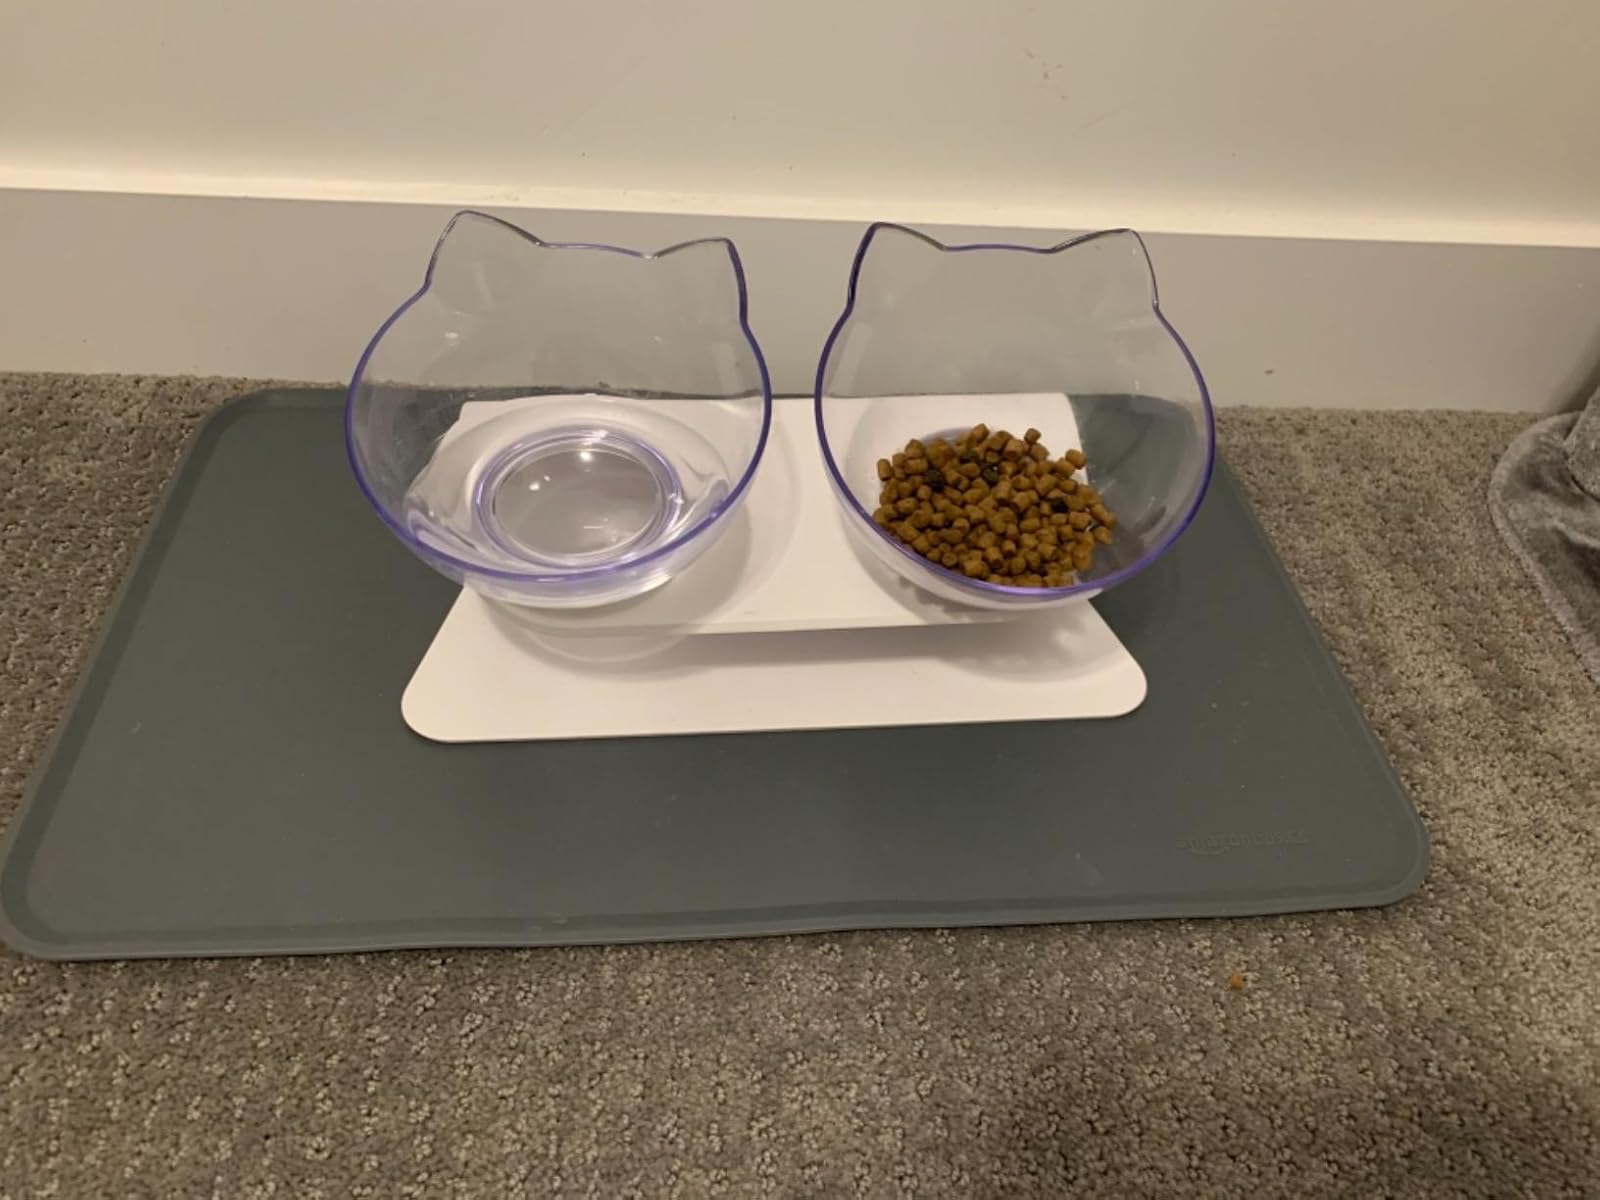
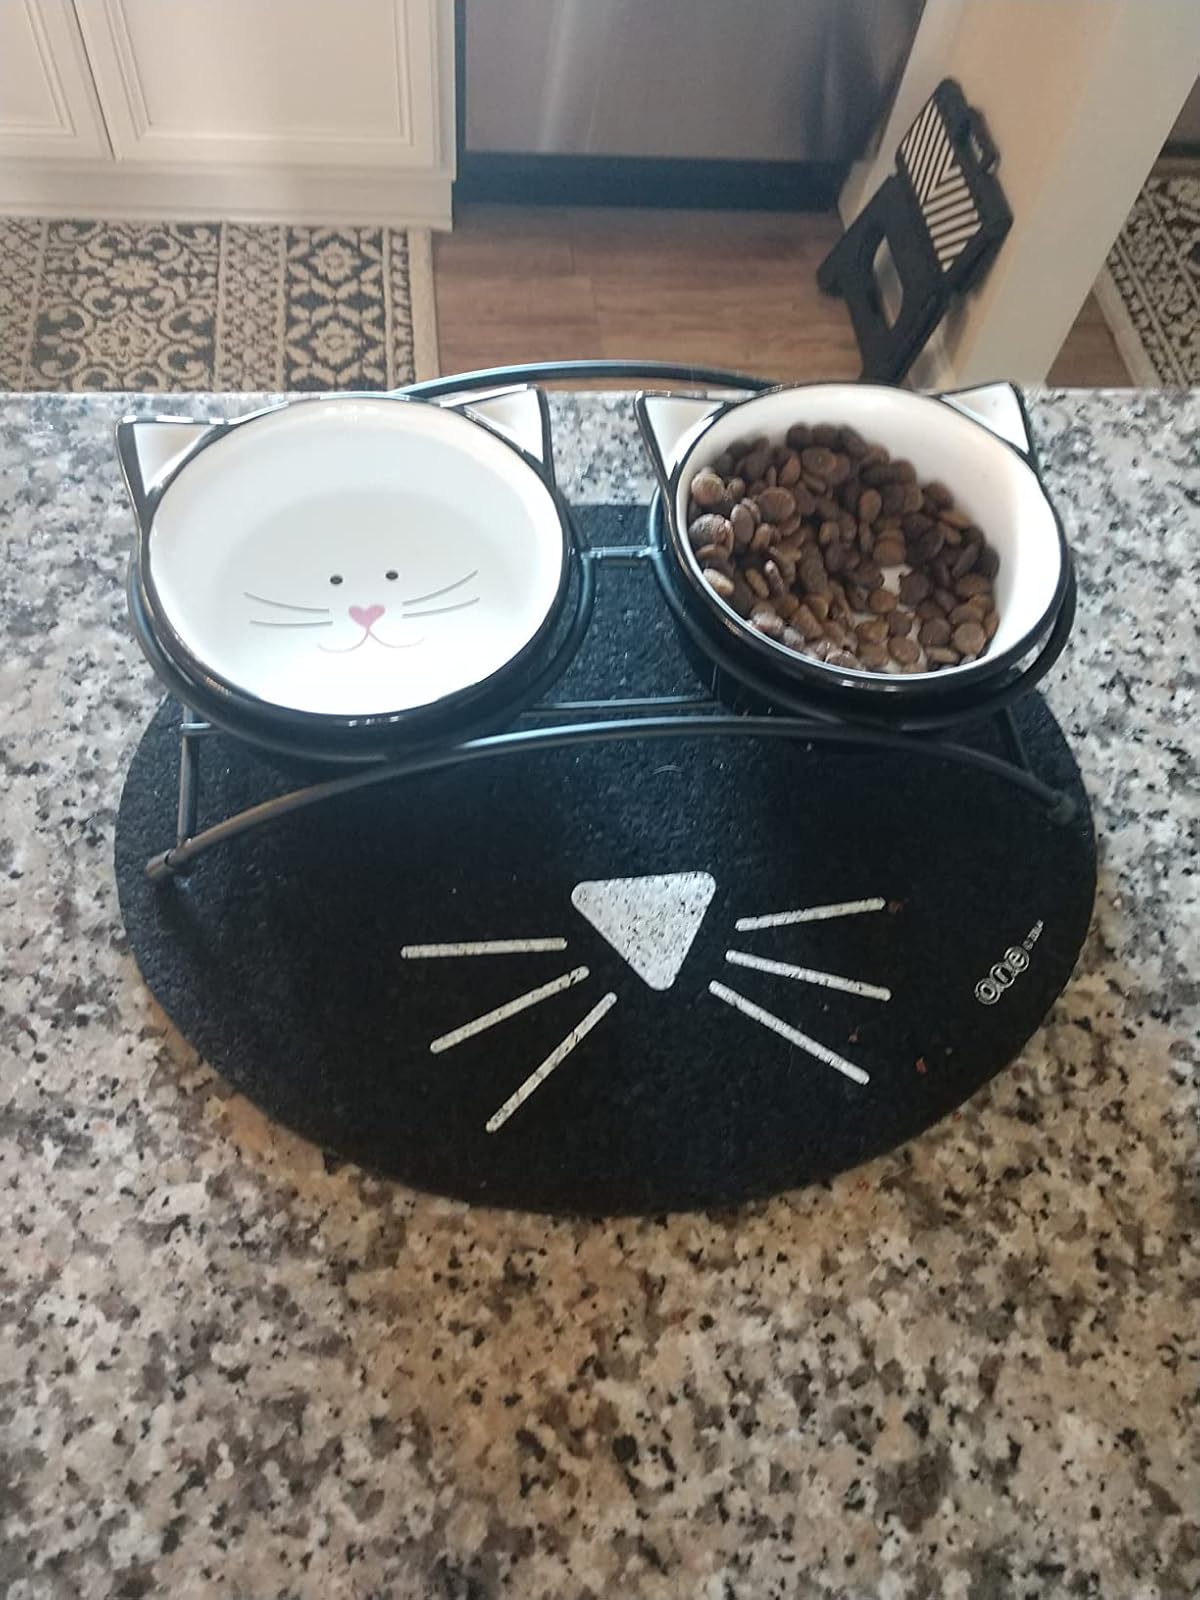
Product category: items_bowl
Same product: no